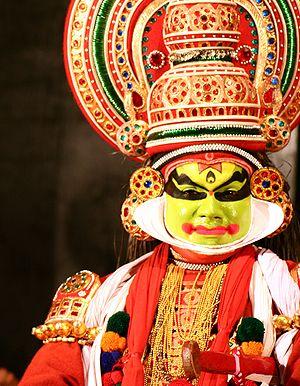
Le Kerala ou Kérala est un État indien. La langue principale est le malayalam qui fait partie des langues dravidiennes, famille linguistique dominante en Inde du Sud. Le gentilé propre au Kerala est Malayalee.